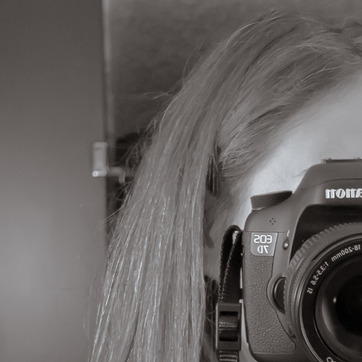
Material: hair